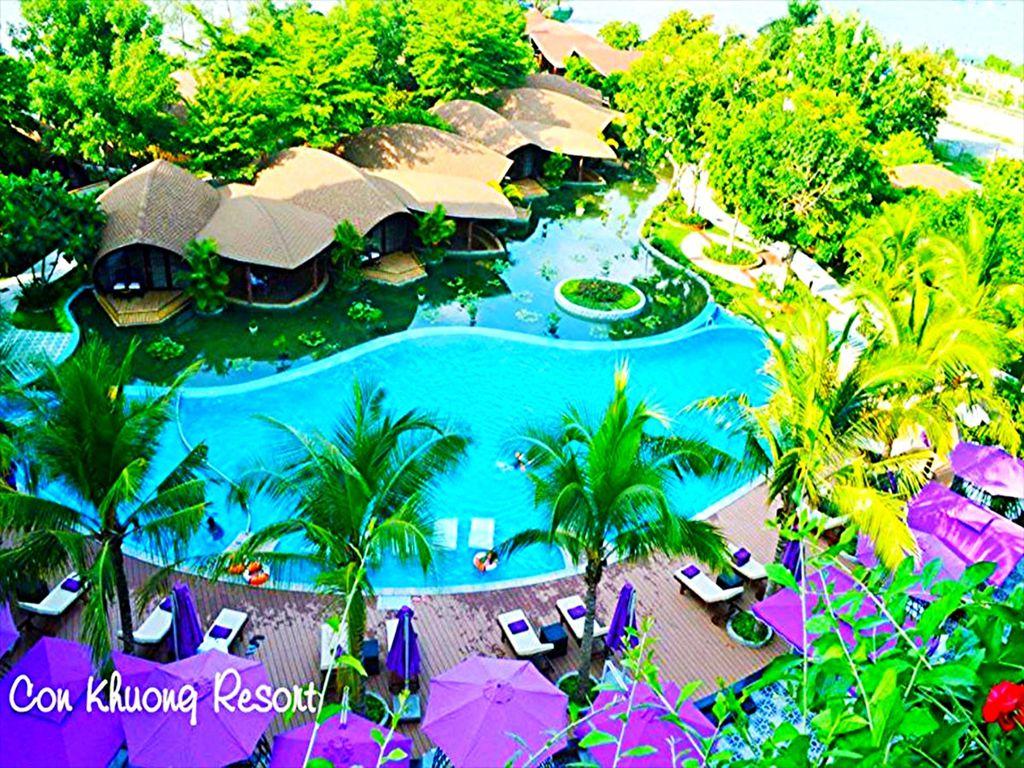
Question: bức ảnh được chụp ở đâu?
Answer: một khu nghỉ dưỡng